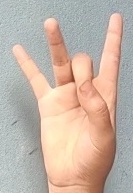
ASL sign: 8